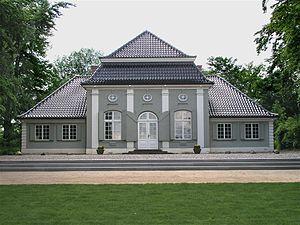
Le pavillon de chasse de Sielbeck se trouve à côté d'Eutin dans le Schleswig-Holstein. Cette petite maison de plaisance baroque construite en 1776 se situe sur le plus haut point de la Suisse du Holstein entre le lac de Keller et le lac d'Uklei. C'est un monument protégé depuis 1965.